History of hypnosis

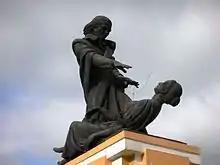
Abbé Faria

Although Mesmerism remained popular and "magnetic therapies" are still advertised as a form of "alternative medicine" even today, Mesmer himself retired to Switzerland in obscurity, where he died in 1815. A student of Mesmer, Marquis de Puységur, first described and coined the term for "somnambulism." Followers of Puységur called themselves "Experimentalists" and believed in the Paracelsus-Mesmer fluidism theory.